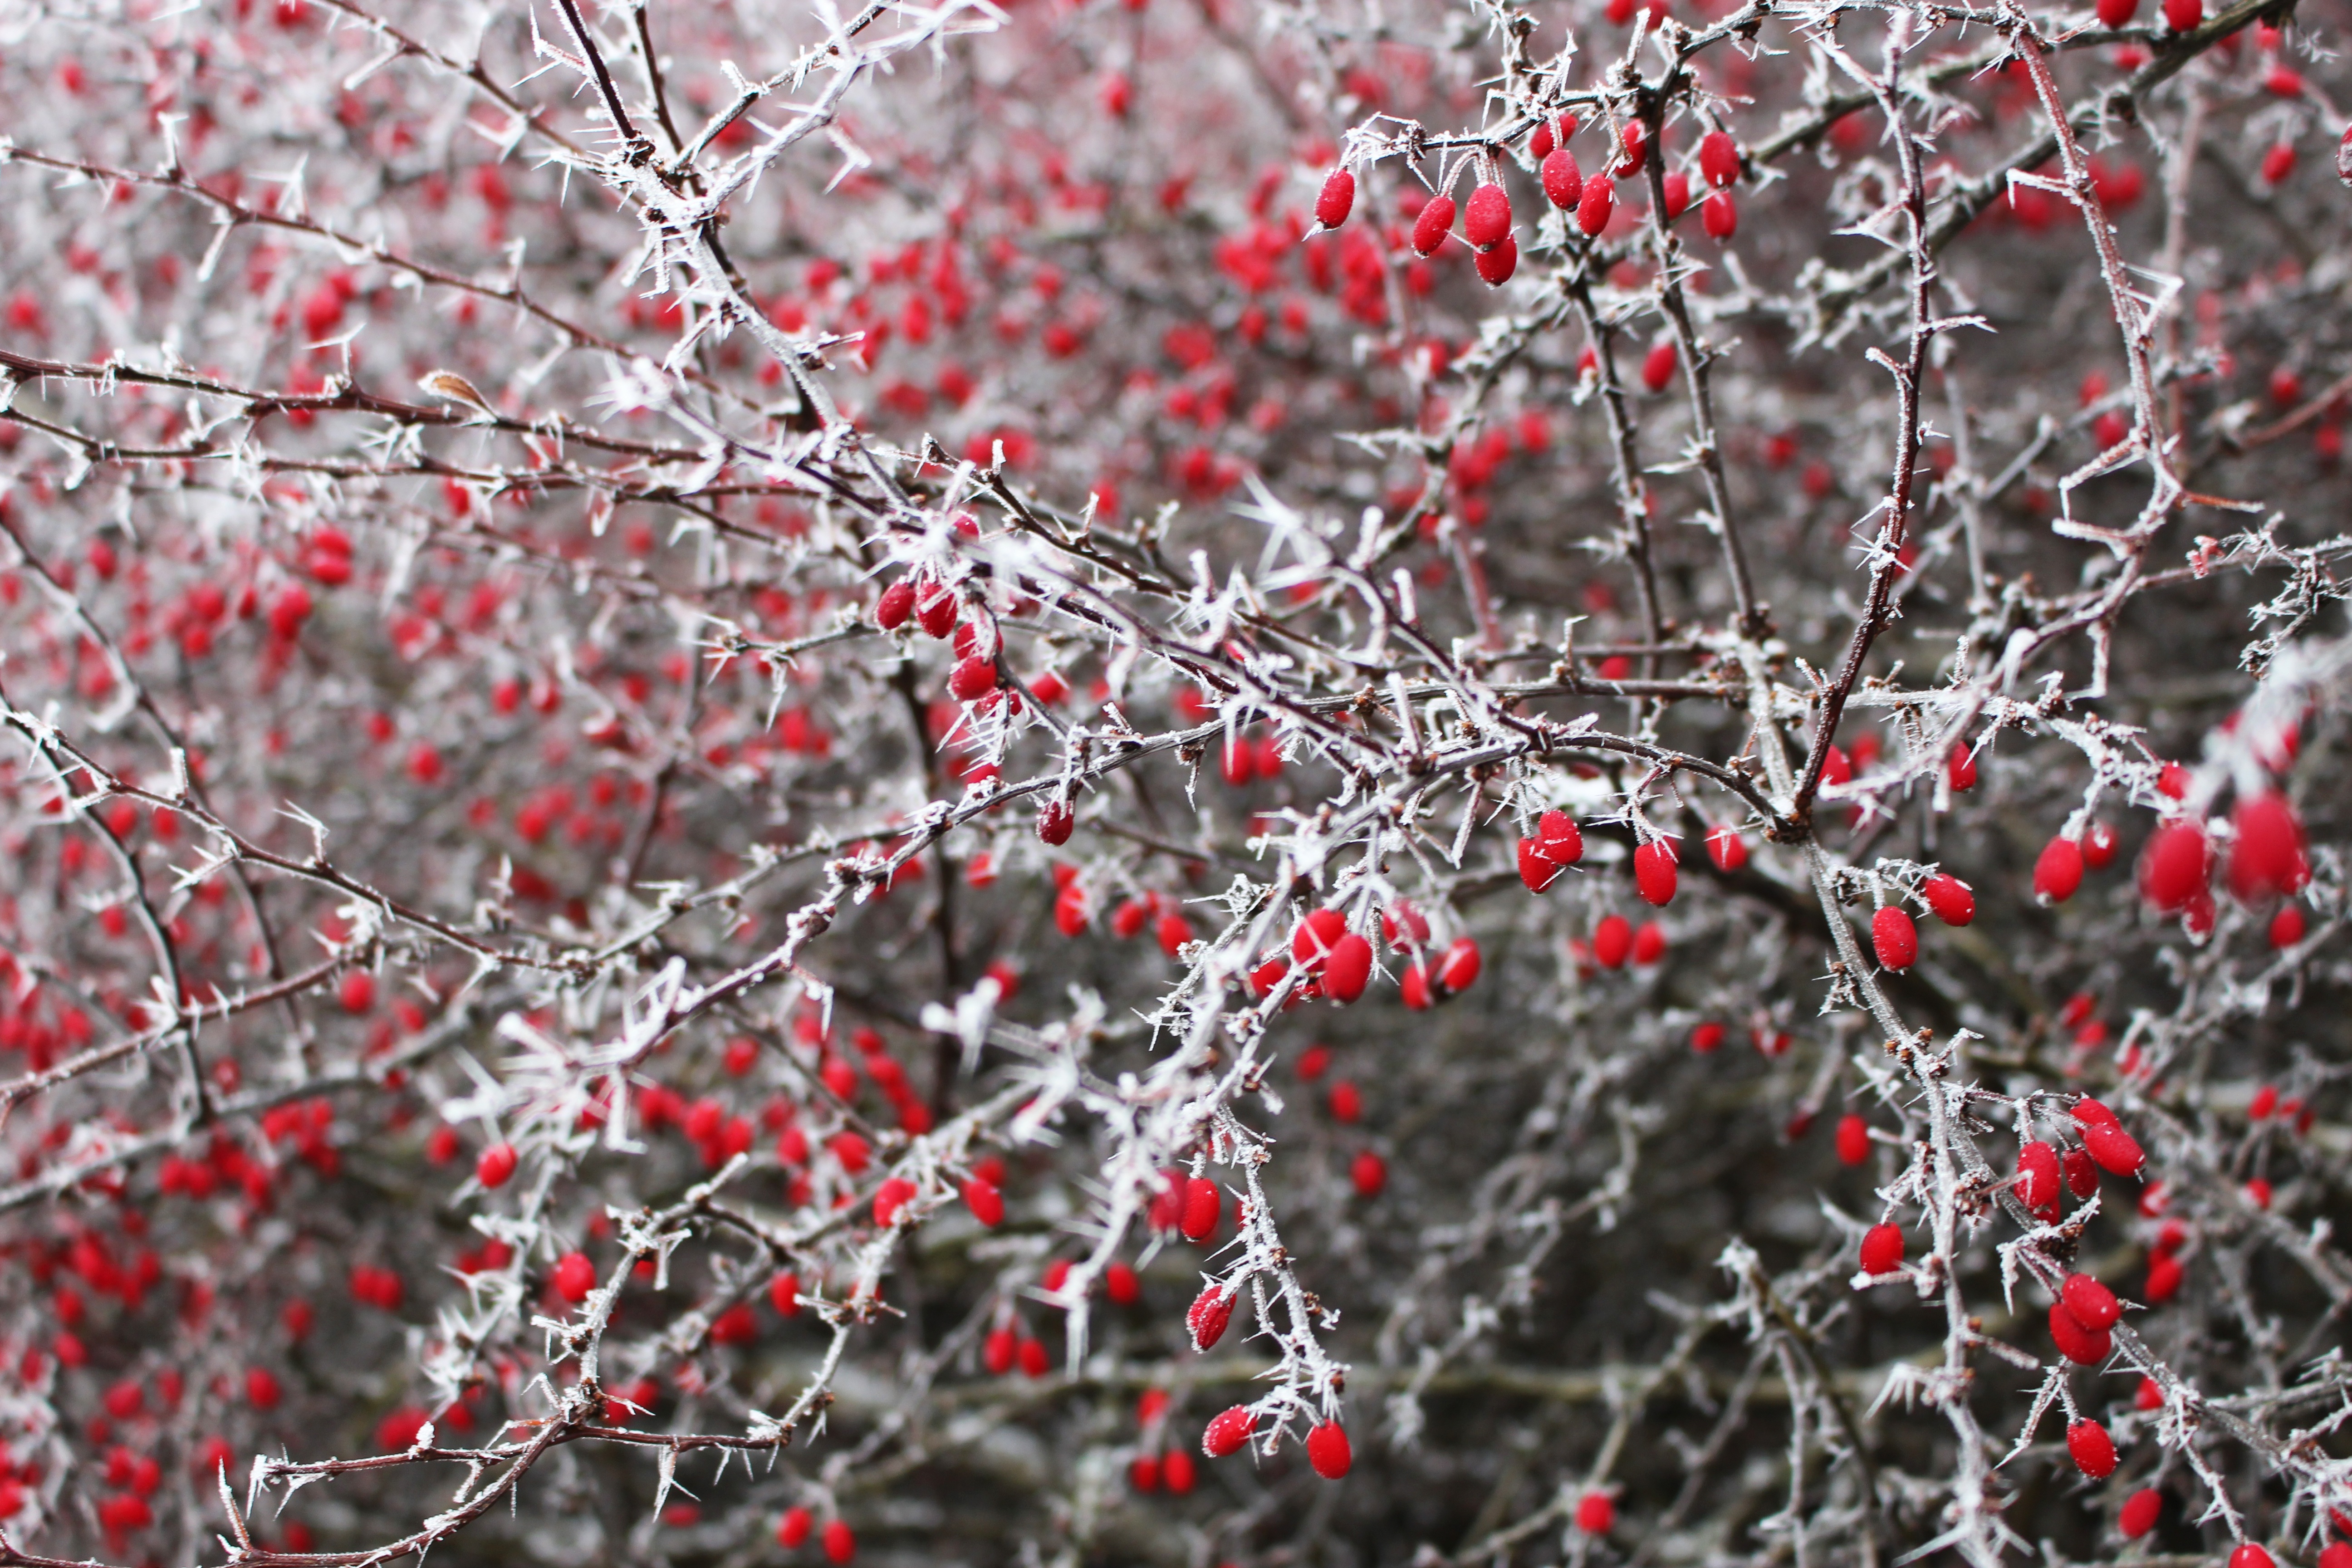
tree, nature, branch, snow, winter, plant, berry, leaf, flower, frost, environment, bush, pattern, macro, flora, season, twig, close up, shrub, bushes, fruits, beauty, freezing, admiration, red berries